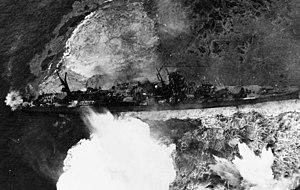
Le Yahagi était un croiseur léger de classe Agano en service dans la Marine impériale japonaise pendant la Seconde Guerre mondiale. Le navire est baptisé sous le nom du fleuve Yahagi, situé dans la préfecture de Nagano, au Japon.